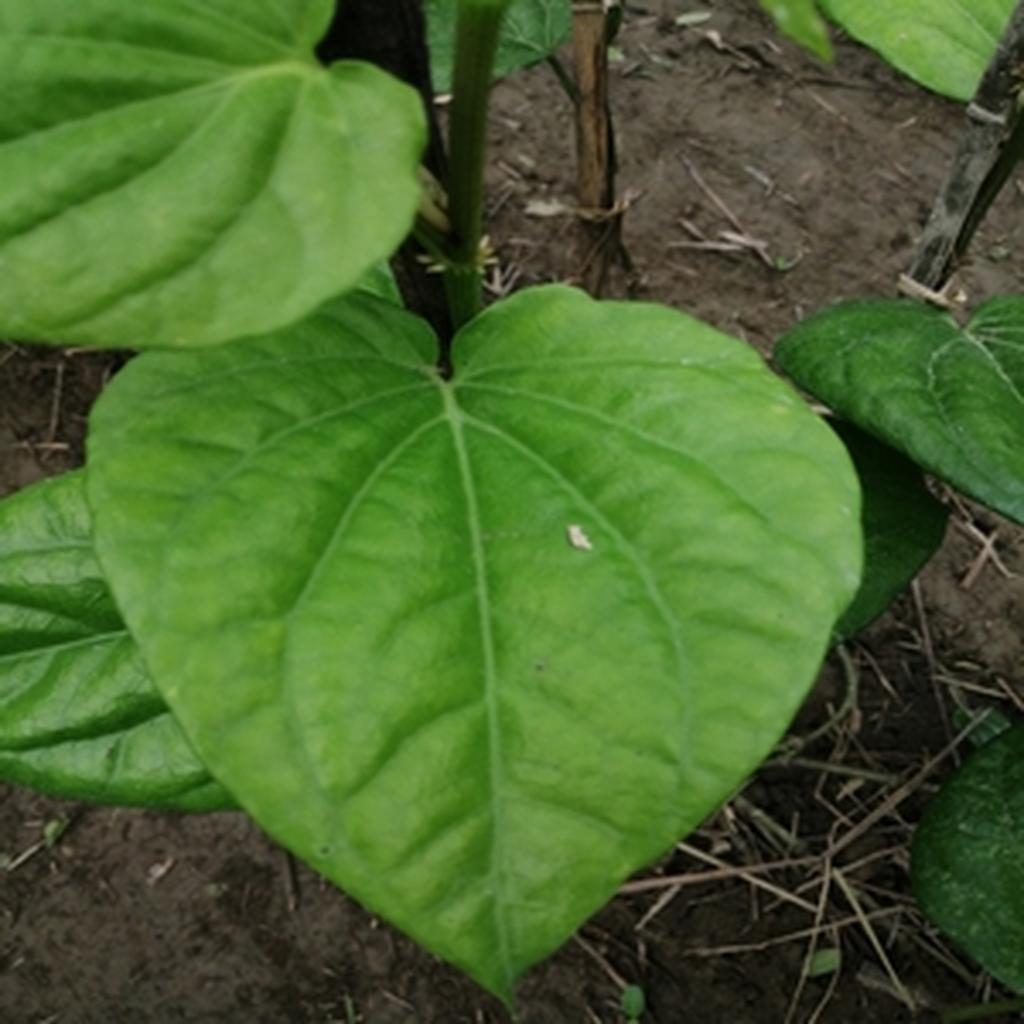
Label: Healthy_Leaf